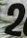
Number: 2